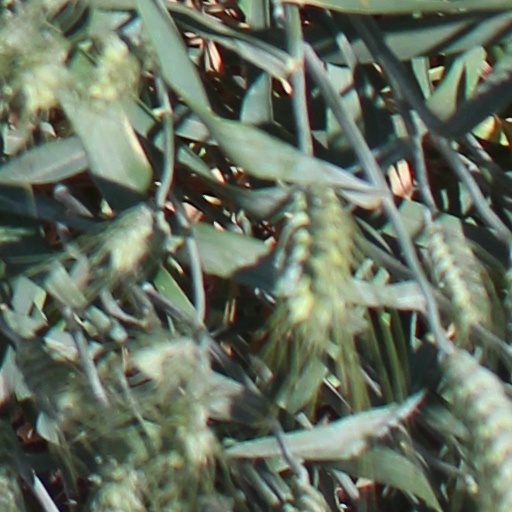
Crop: wheat